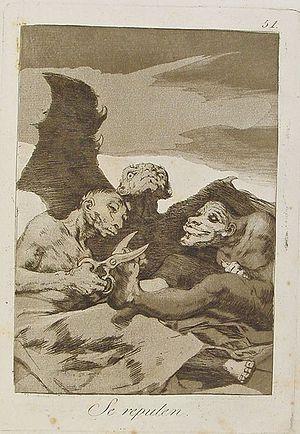
L'eau-forte Se repulen est une gravure de la série Los caprichos du peintre espagnol Francisco de Goya. Elle porte le numéro 51 dans la série des 80 gravures. Elle a été publiée en 1799.